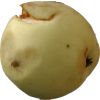
Label: Apple hit 1